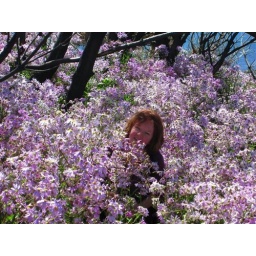
Me in the daisy field